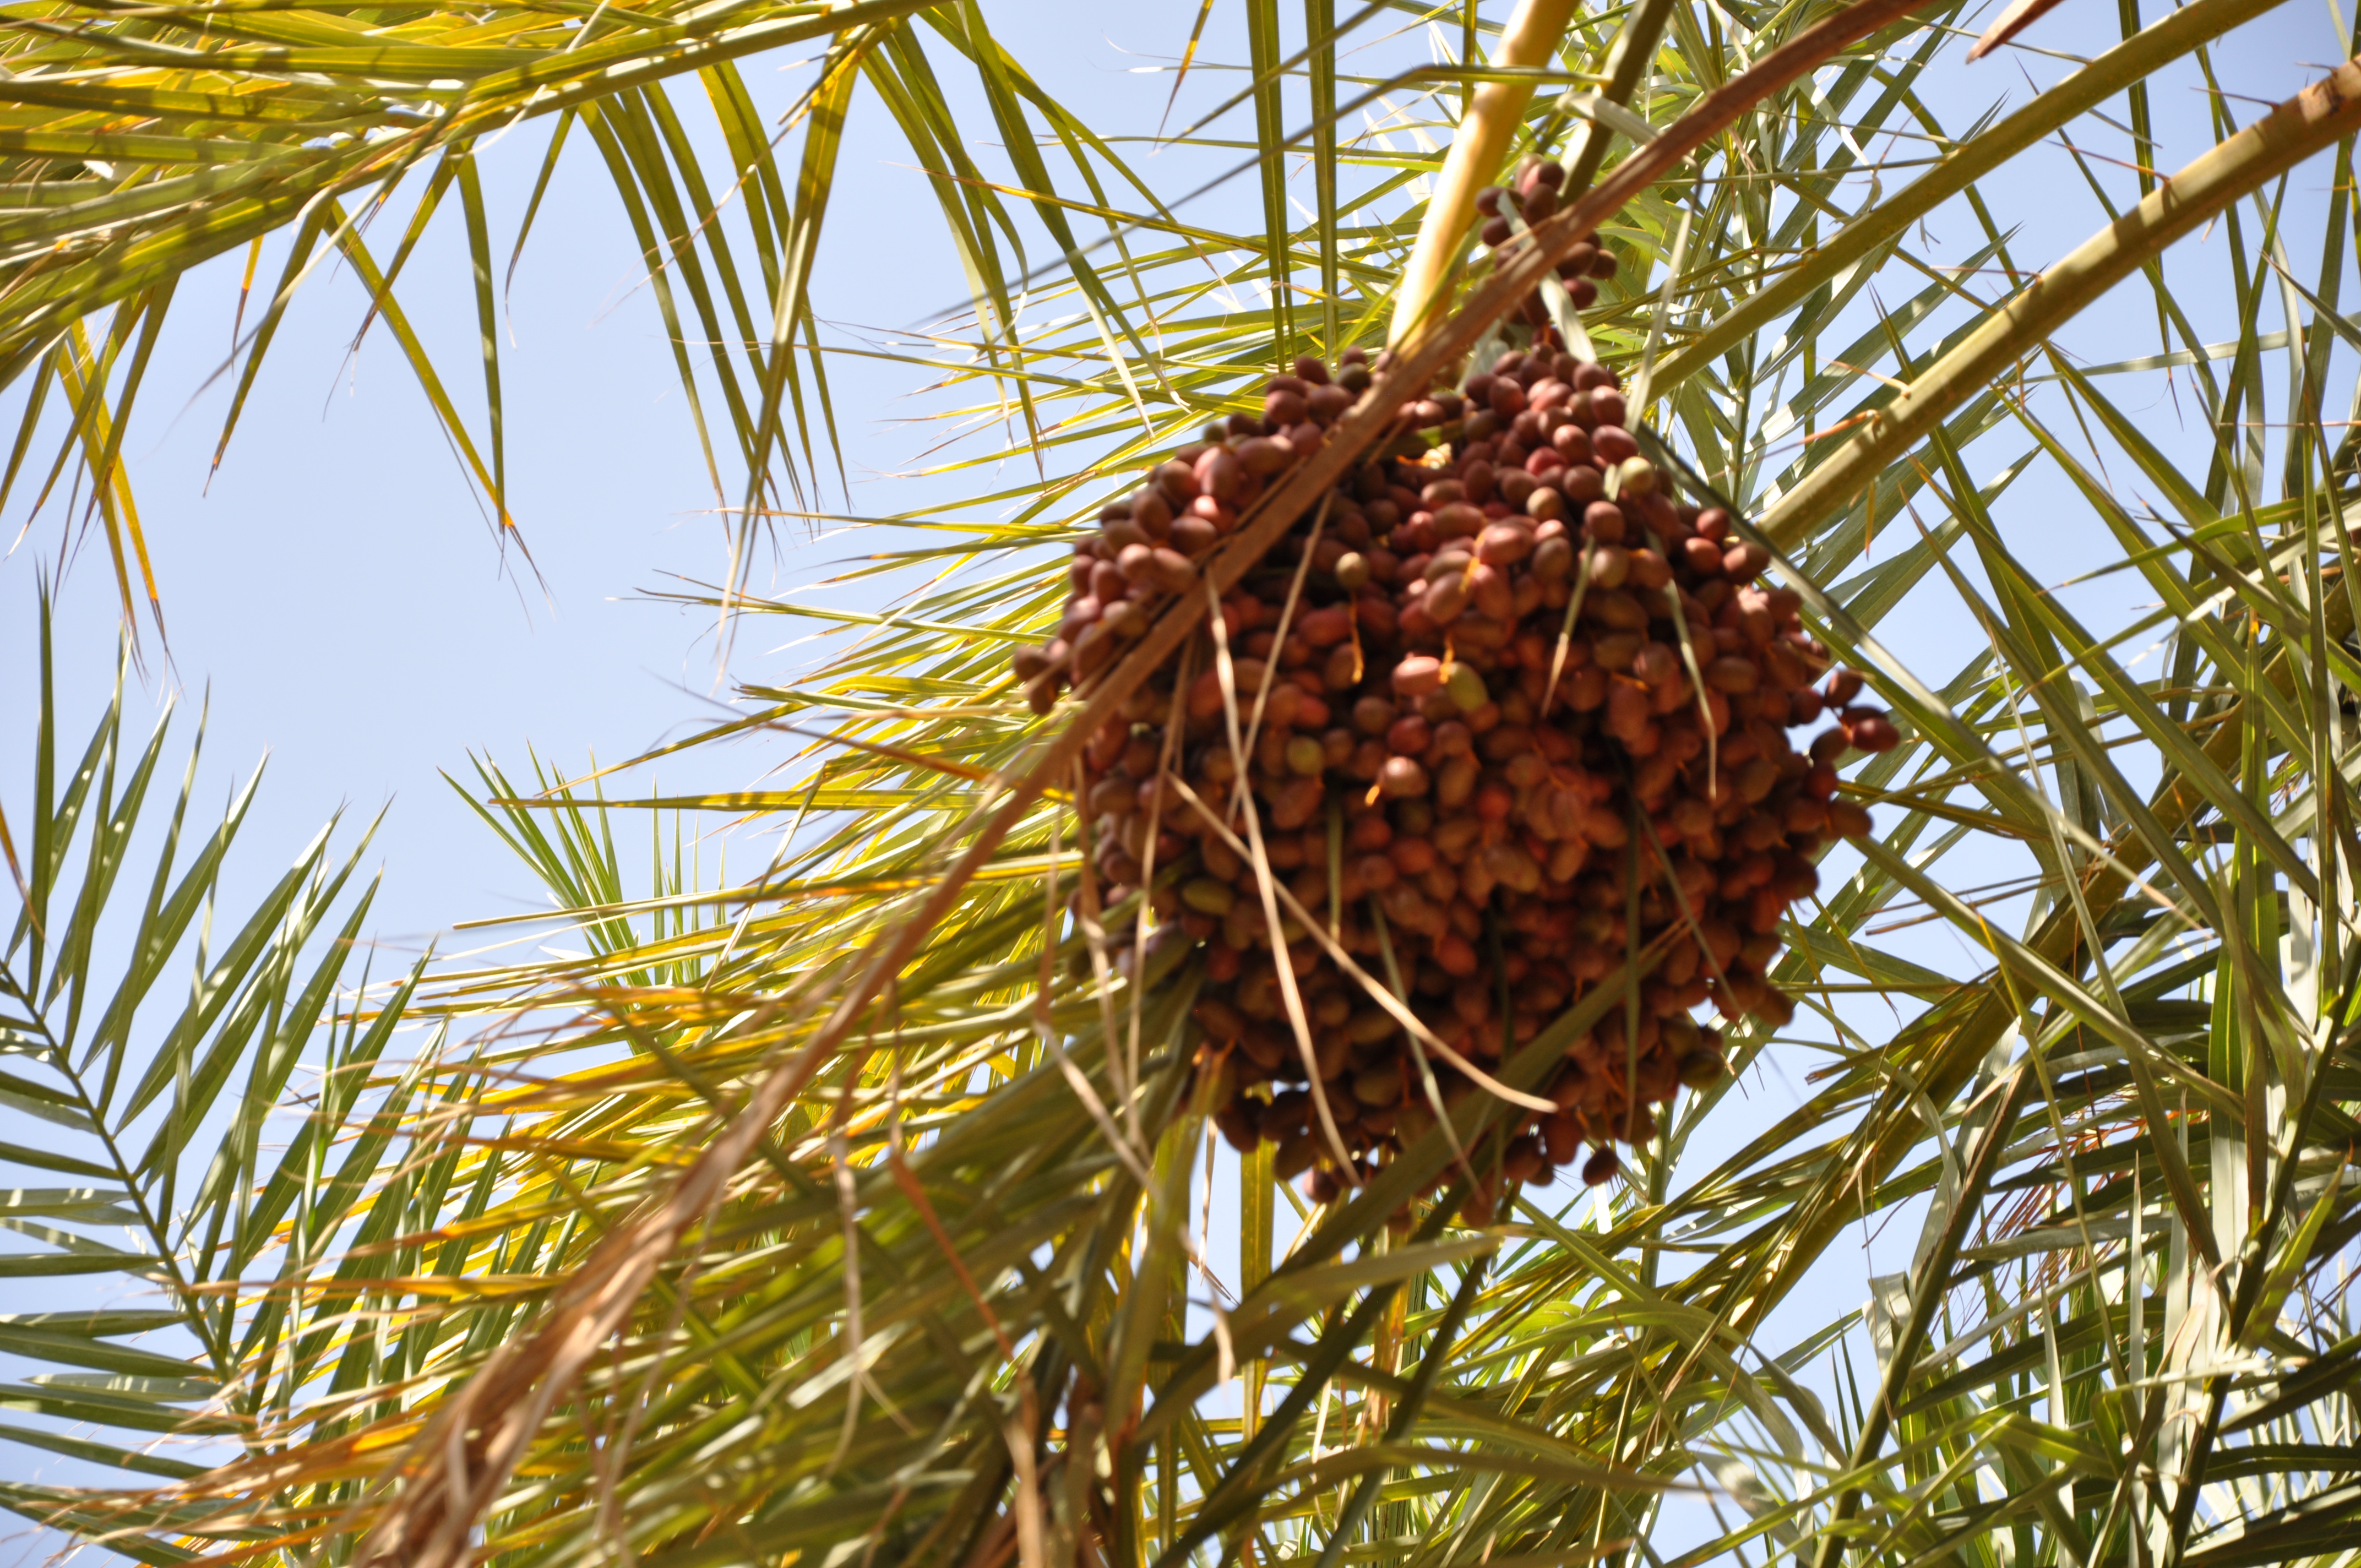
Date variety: bouisthami